Japanese Buddhist architecture

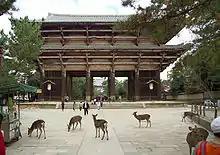
Daibutsu style (Tōdai-ji's Nandaimon)

The Kamakura period (1185–1333) brought to power the warrior caste, which expressed in its religious architecture its necessities and tastes. The influential Zen arrived in Japan from China, and the Jōdō sect achieved independence. In architecture this period is characterized by the birth of fresh and rational designs.